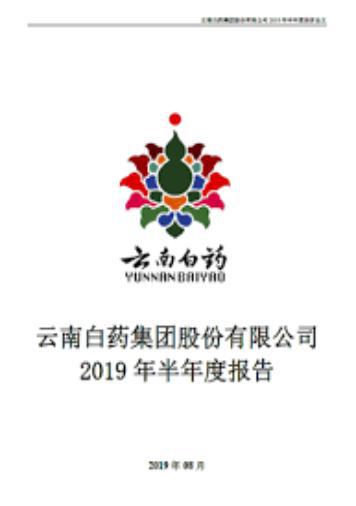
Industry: Medical